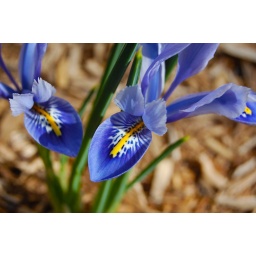
3.19.2010: Spring time in Michigan!! These flowers remind me of animals for some reason.